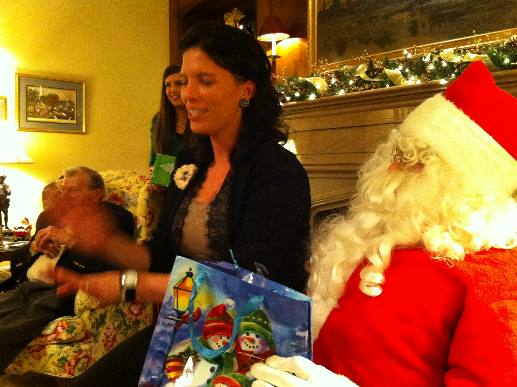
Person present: Yes